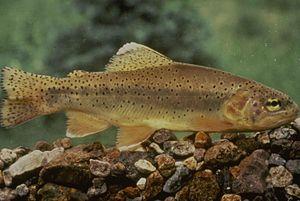
Oncorhynchus est un genre de poissons de la famille salmonidés.